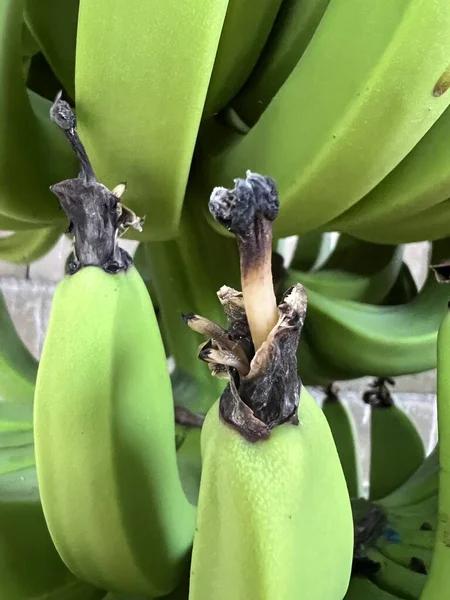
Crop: unknown
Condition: banana_banana_cigar_end_rot